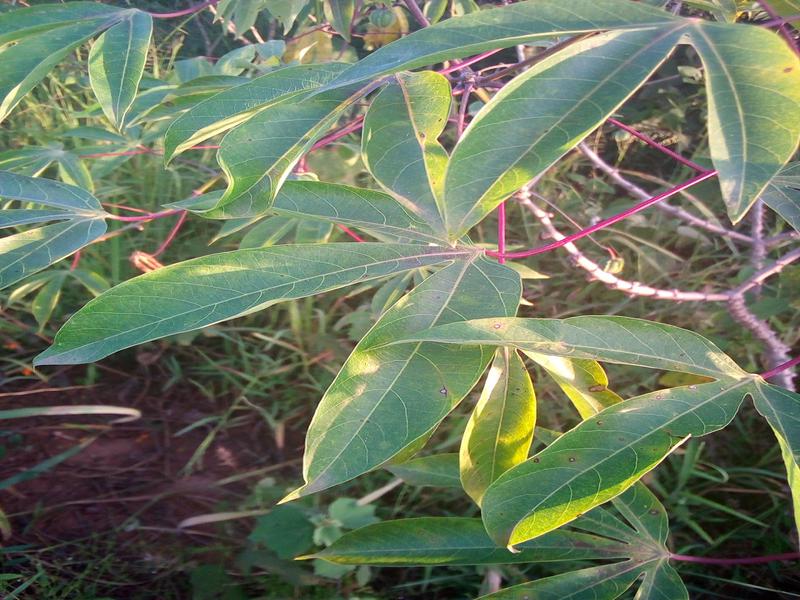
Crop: cassava
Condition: healthy